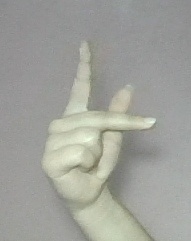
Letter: dha